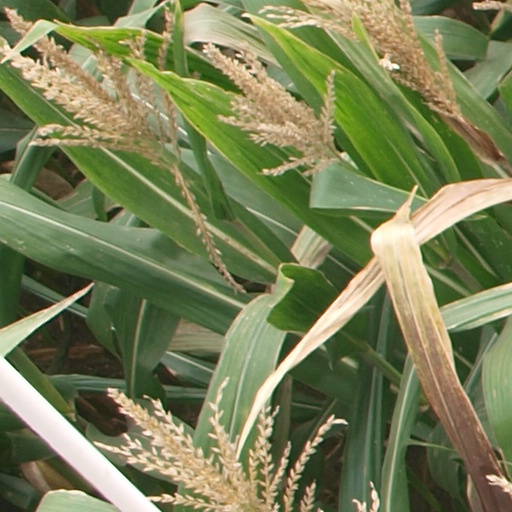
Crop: maize; corn